The Show with Vinny

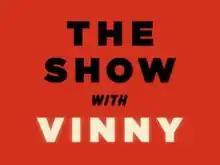

The Show with Vinny is an American hybrid talk show reality television series on MTV. The series premiered on May 2, 2013, at 10:00 pm ET/PT.